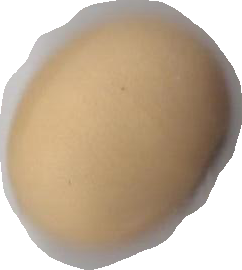
Variety: Anjasmoro